History of Cornwall

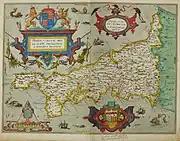
Atlas of Cornwall by Christopher Saxton from 1576

Only a few Roman milestones have been found in Cornwall; two have been recovered from around Tintagel in the north, one at Mynheer Farm near the hill fort at Carn Brea, Redruth, another two close to St Michael's Mount, one of which is preserved at Breage Parish Church, and one in St Hilary's Church, St Hilary (Cornwall). The stone at Tintagel Parish Church bears an inscription to Imperator Caesar Licinius, and the other stone at Trethevy is inscribed to the Imperial Caesars Trebonianus Gallus and Volusianus. According to Léon Fleuriot, however, Cornwall remained closely integrated with neighbouring territories by well-travelled sea routes. Fleuriot suggests that an overland route connecting Padstow with Fowey and Lostwithiel served, in Roman times, as a convenient conduit for trade between Gaul (especially Armorica) and the western parts of the British Isles.